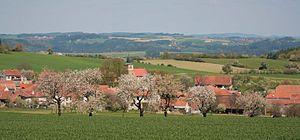
Kuřimská Nová Ves est une commune du district de Brno-Campagne, dans la région de Moravie-du-Sud, en Tchéquie. Sa population s'élevait à 117 habitants en 2017.